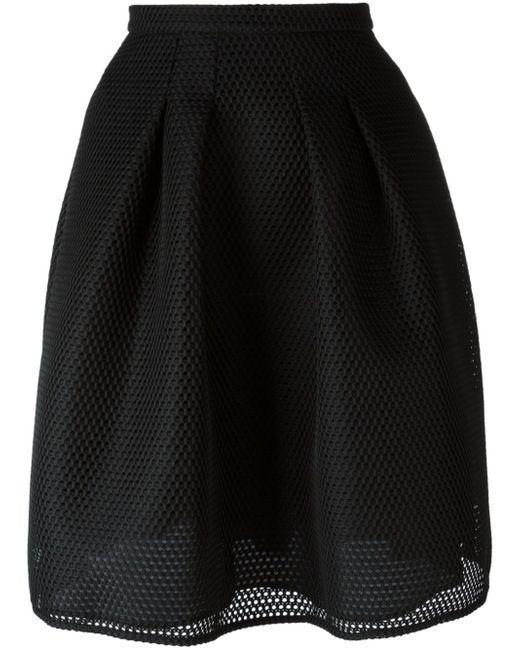
Einfacher schwarzer Netzrock für Freizeit- oder Bürokleidung